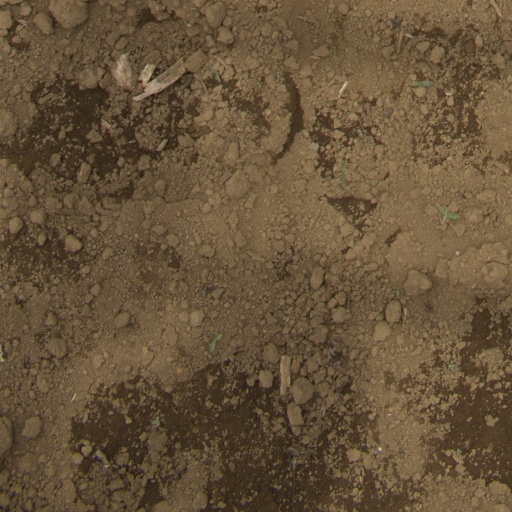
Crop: Jerusalem artichoke